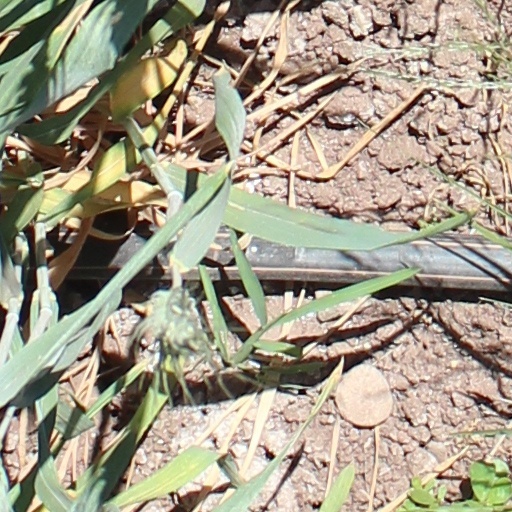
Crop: wheat